Oklahoma State Highway 3

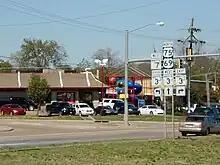
SH-3 intersects US 69/US 75, SH-7, and Bypass SH-3 in Atoka.

SH-3 then becomes part of the Richardson Loop, a freeway around the west and south sides of Ada. Throughout the Richardson Loop, it overlaps SH-1 and US-377/SH-99 at different times. The highway then becomes two-lane once again and heads southeast to the town of Coalgate, where begins an concurrency with US-75, lasting through Atoka. In Atoka, US-75 splits off to join US-69.